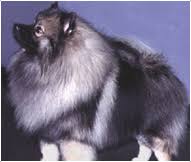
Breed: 223-n000092-keeshond